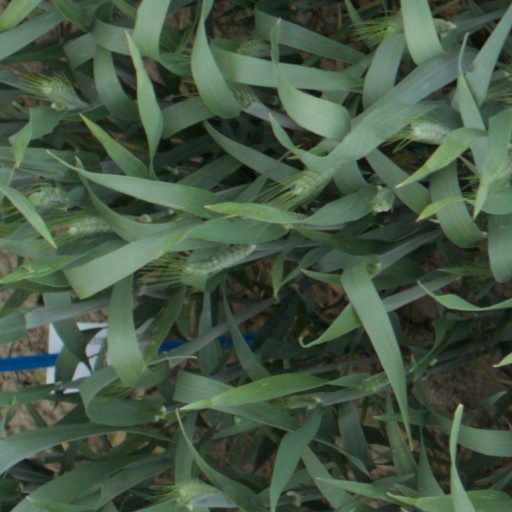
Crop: wheat